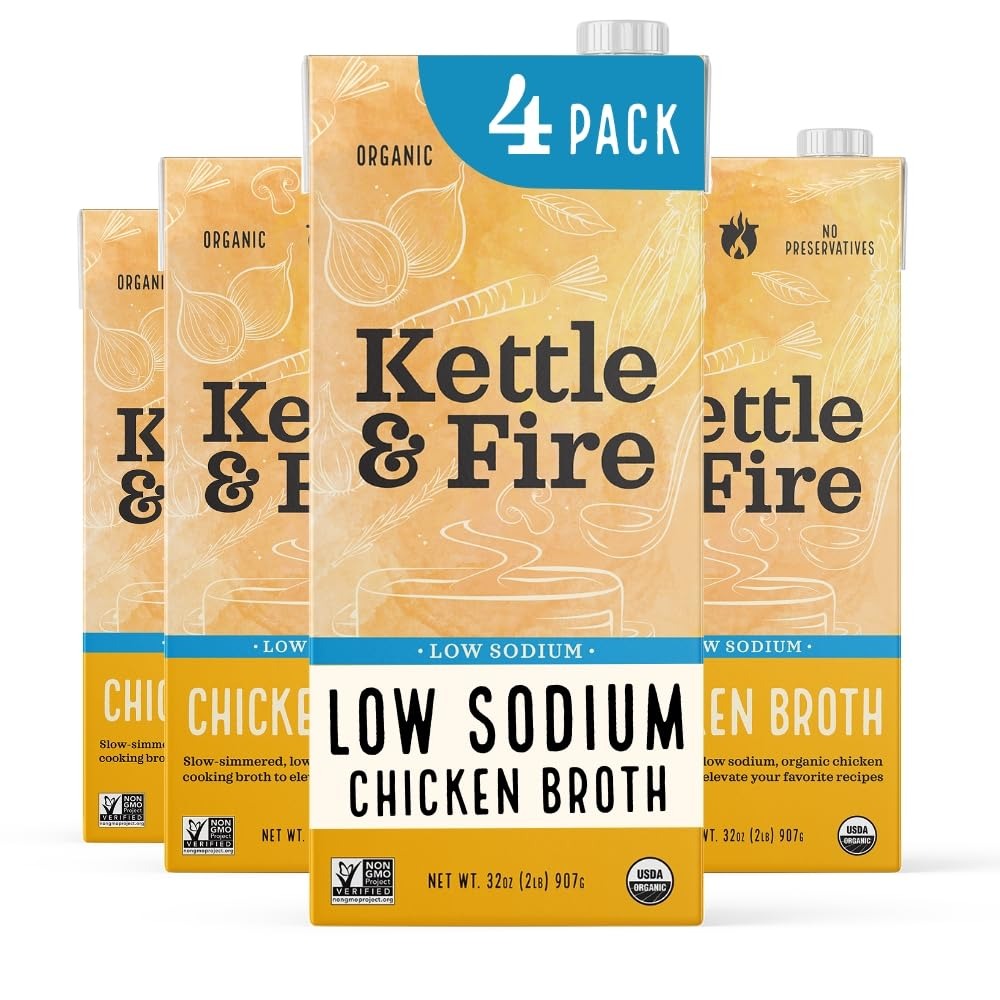
Item Name: Low Sodium Chicken Broth - Pack of 4 - Organic Cooking Stock, Real Bones Not Powder, Protein, Keto, Paleo, GF, Whole 30 Diet Friendly, Natural Soup Base, 32 oz Liquid Cases
Value: 128.0
Unit: Fl Oz

Price: 37.96